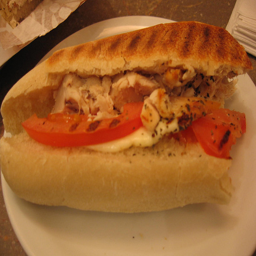
A white plate with a sandwich on top of it.
The sandwich has chicken, melted cheese, and tomato inside.
A sandwich with toasted bread on a plate
Sandwich with chicken and tomatoes sitting on a white plate.
A sandwich on a white plate with tomatoes